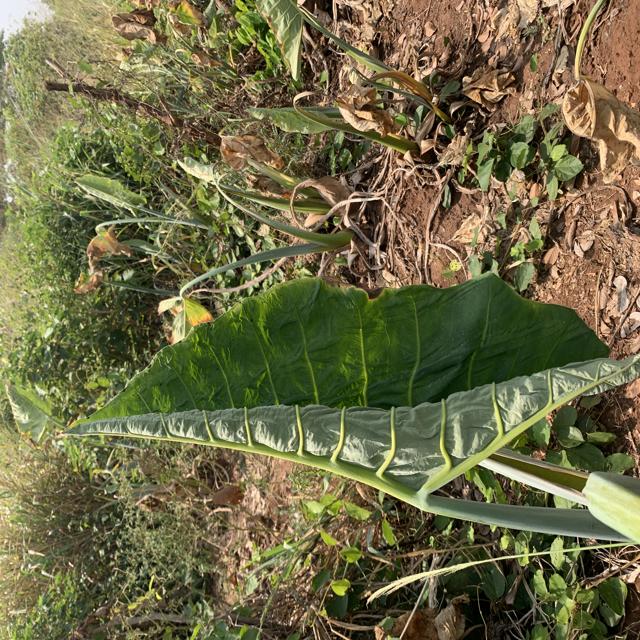
Label: Healthy